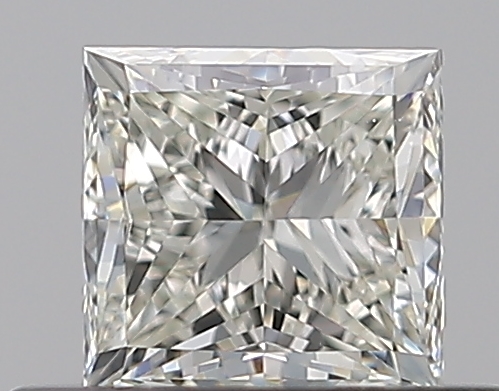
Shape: princess
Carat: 0.51
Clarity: VS1
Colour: K
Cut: VG
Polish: EX
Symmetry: VG
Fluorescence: F
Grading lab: GIA
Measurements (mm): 4.21 x 4.06 x 3.08